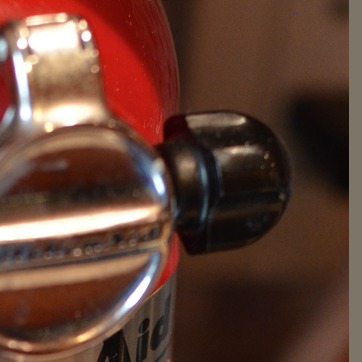
Material: plastic